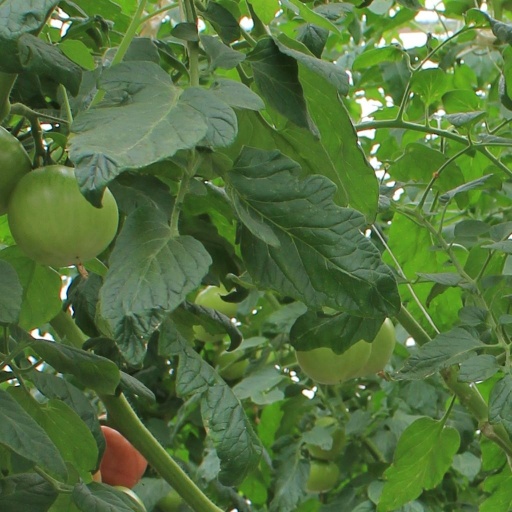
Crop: tomato